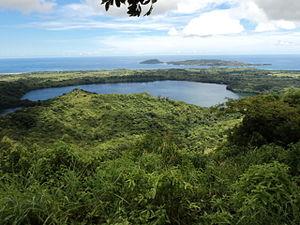
vue depuis le mont Passot, point culminant de l'île de Nosy Be, en contrebas de la photos, l'un des trois lacs du mont Passot.